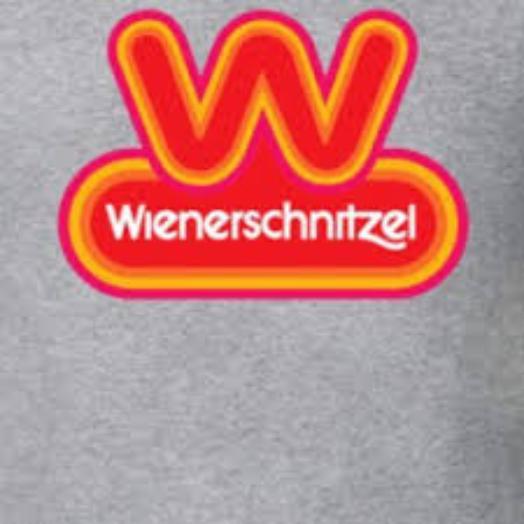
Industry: Food